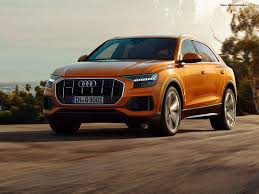
Label: noambulance